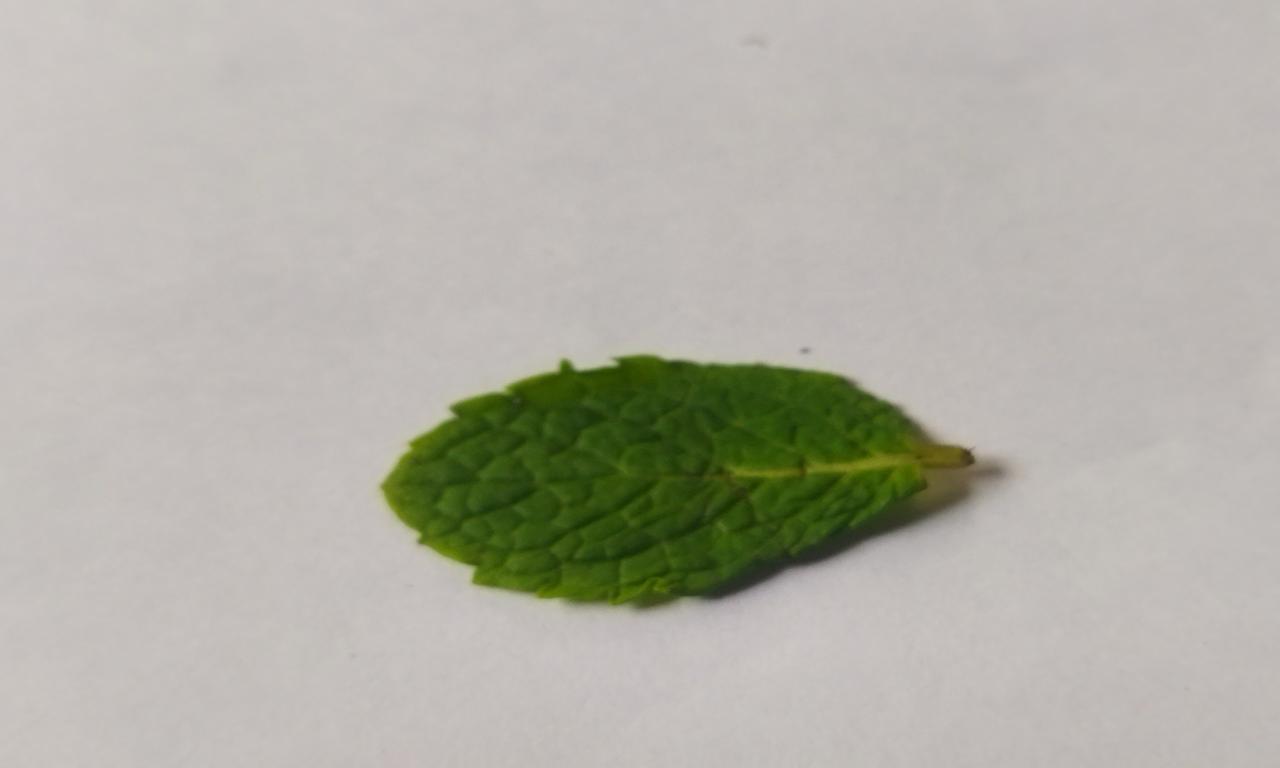
Label: Fresh